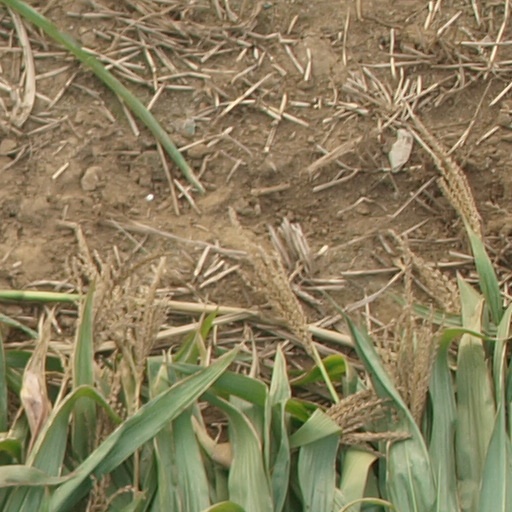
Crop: maize; corn